Soyuz TMA-15

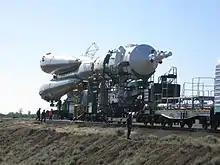
The rollout of Soyuz TMA-15 on 25 May, with an American flag painted on the capsule

Soyuz TMA-15 was launched successfully by a Soyuz-FG carrier rocket from Site 1/5 at the Baikonur Cosmodrome in Kazakhstan, at 10:34 UTC on 27 May 2009. It docked with the ISS at 12:34 UTC on 29 May 2009.